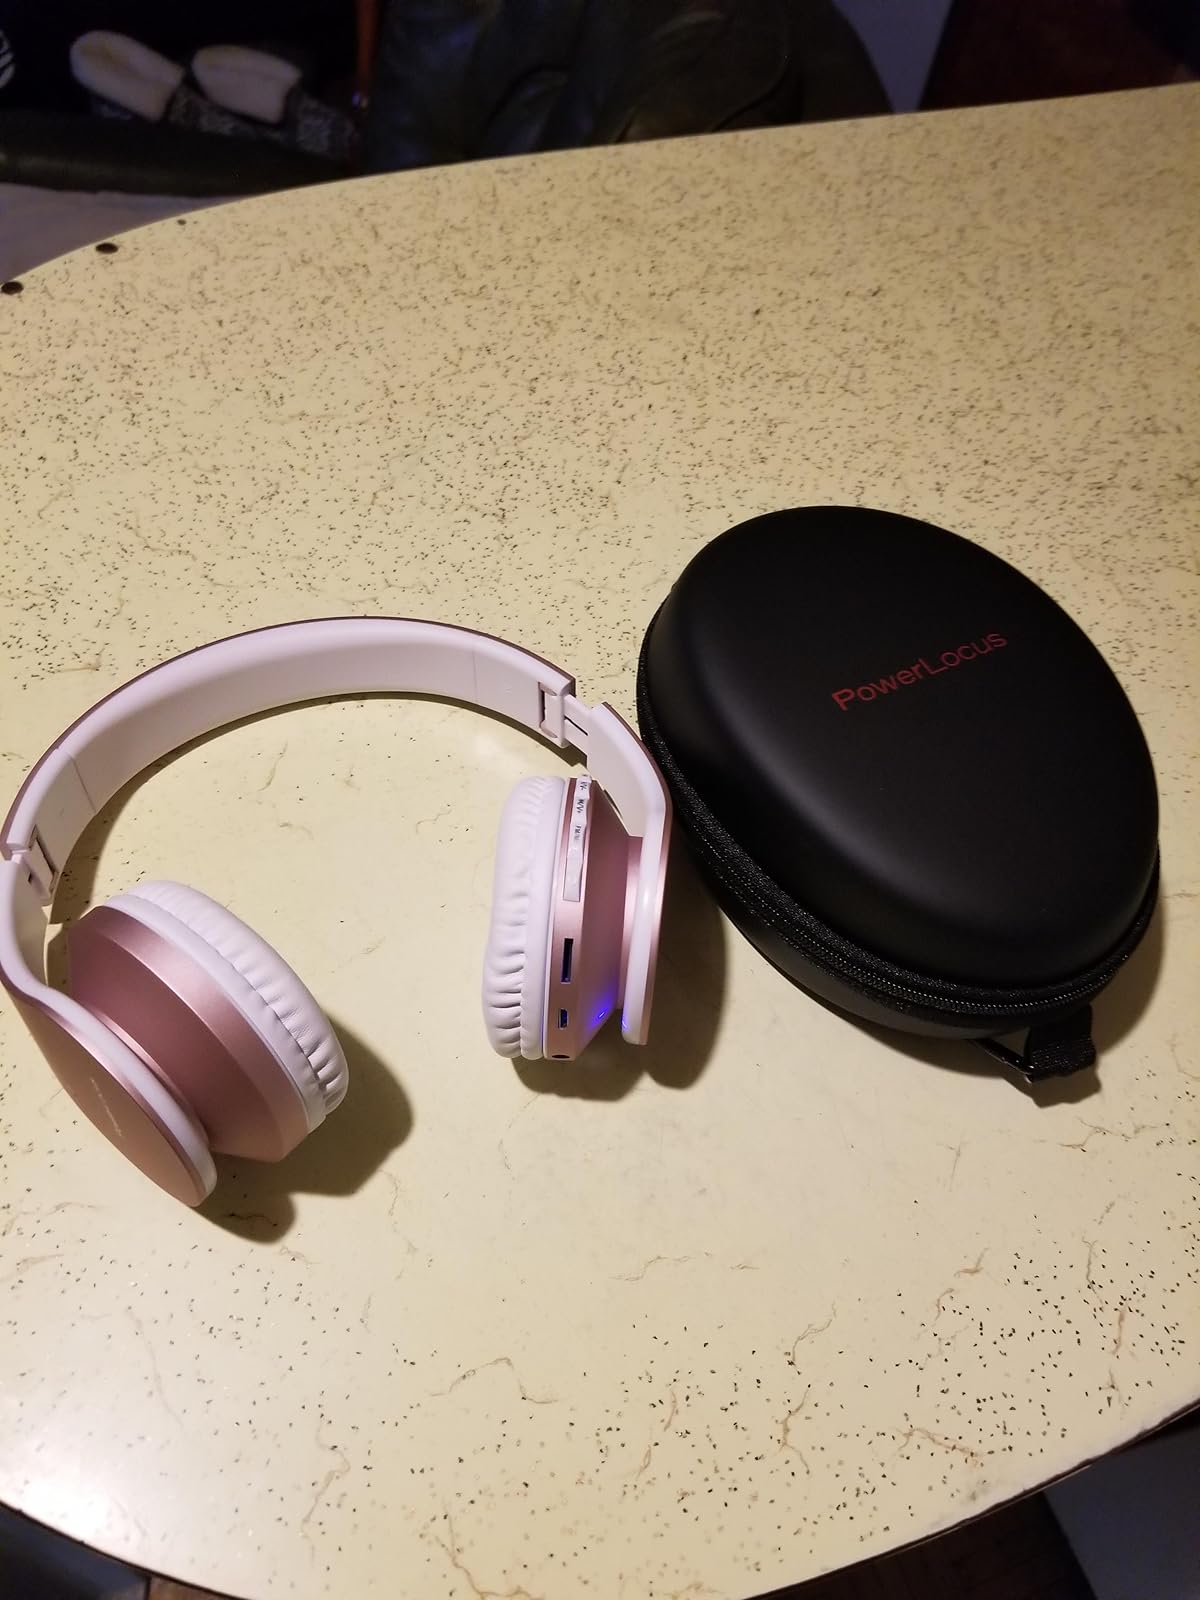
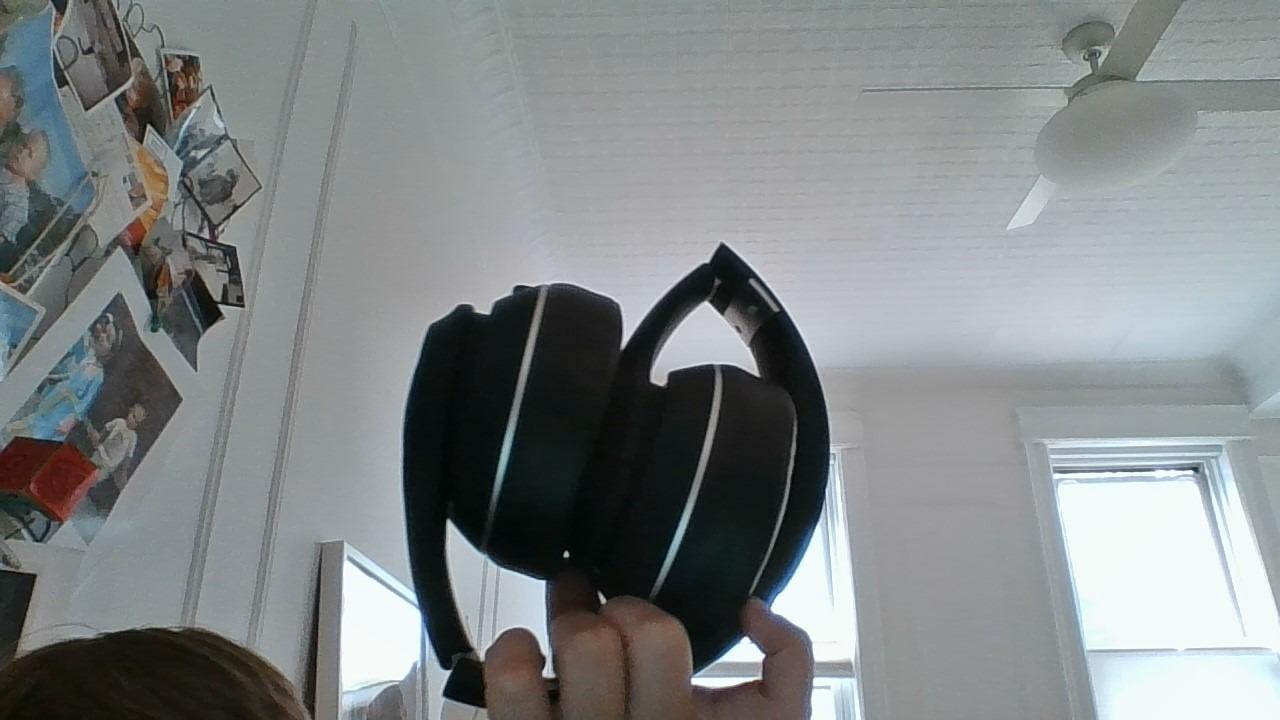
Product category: headphones
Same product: no